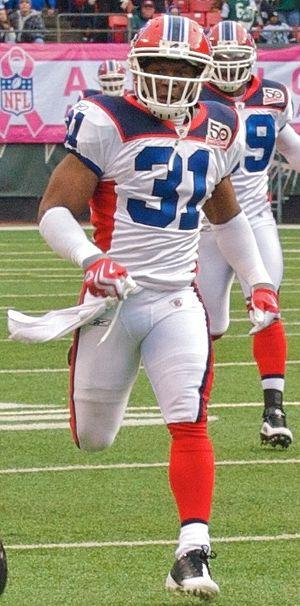
Jairus Keelon Byrd, né le 7 octobre 1986 à San Diego en Californie, est un joueur américain de football américain.